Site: brandenburg
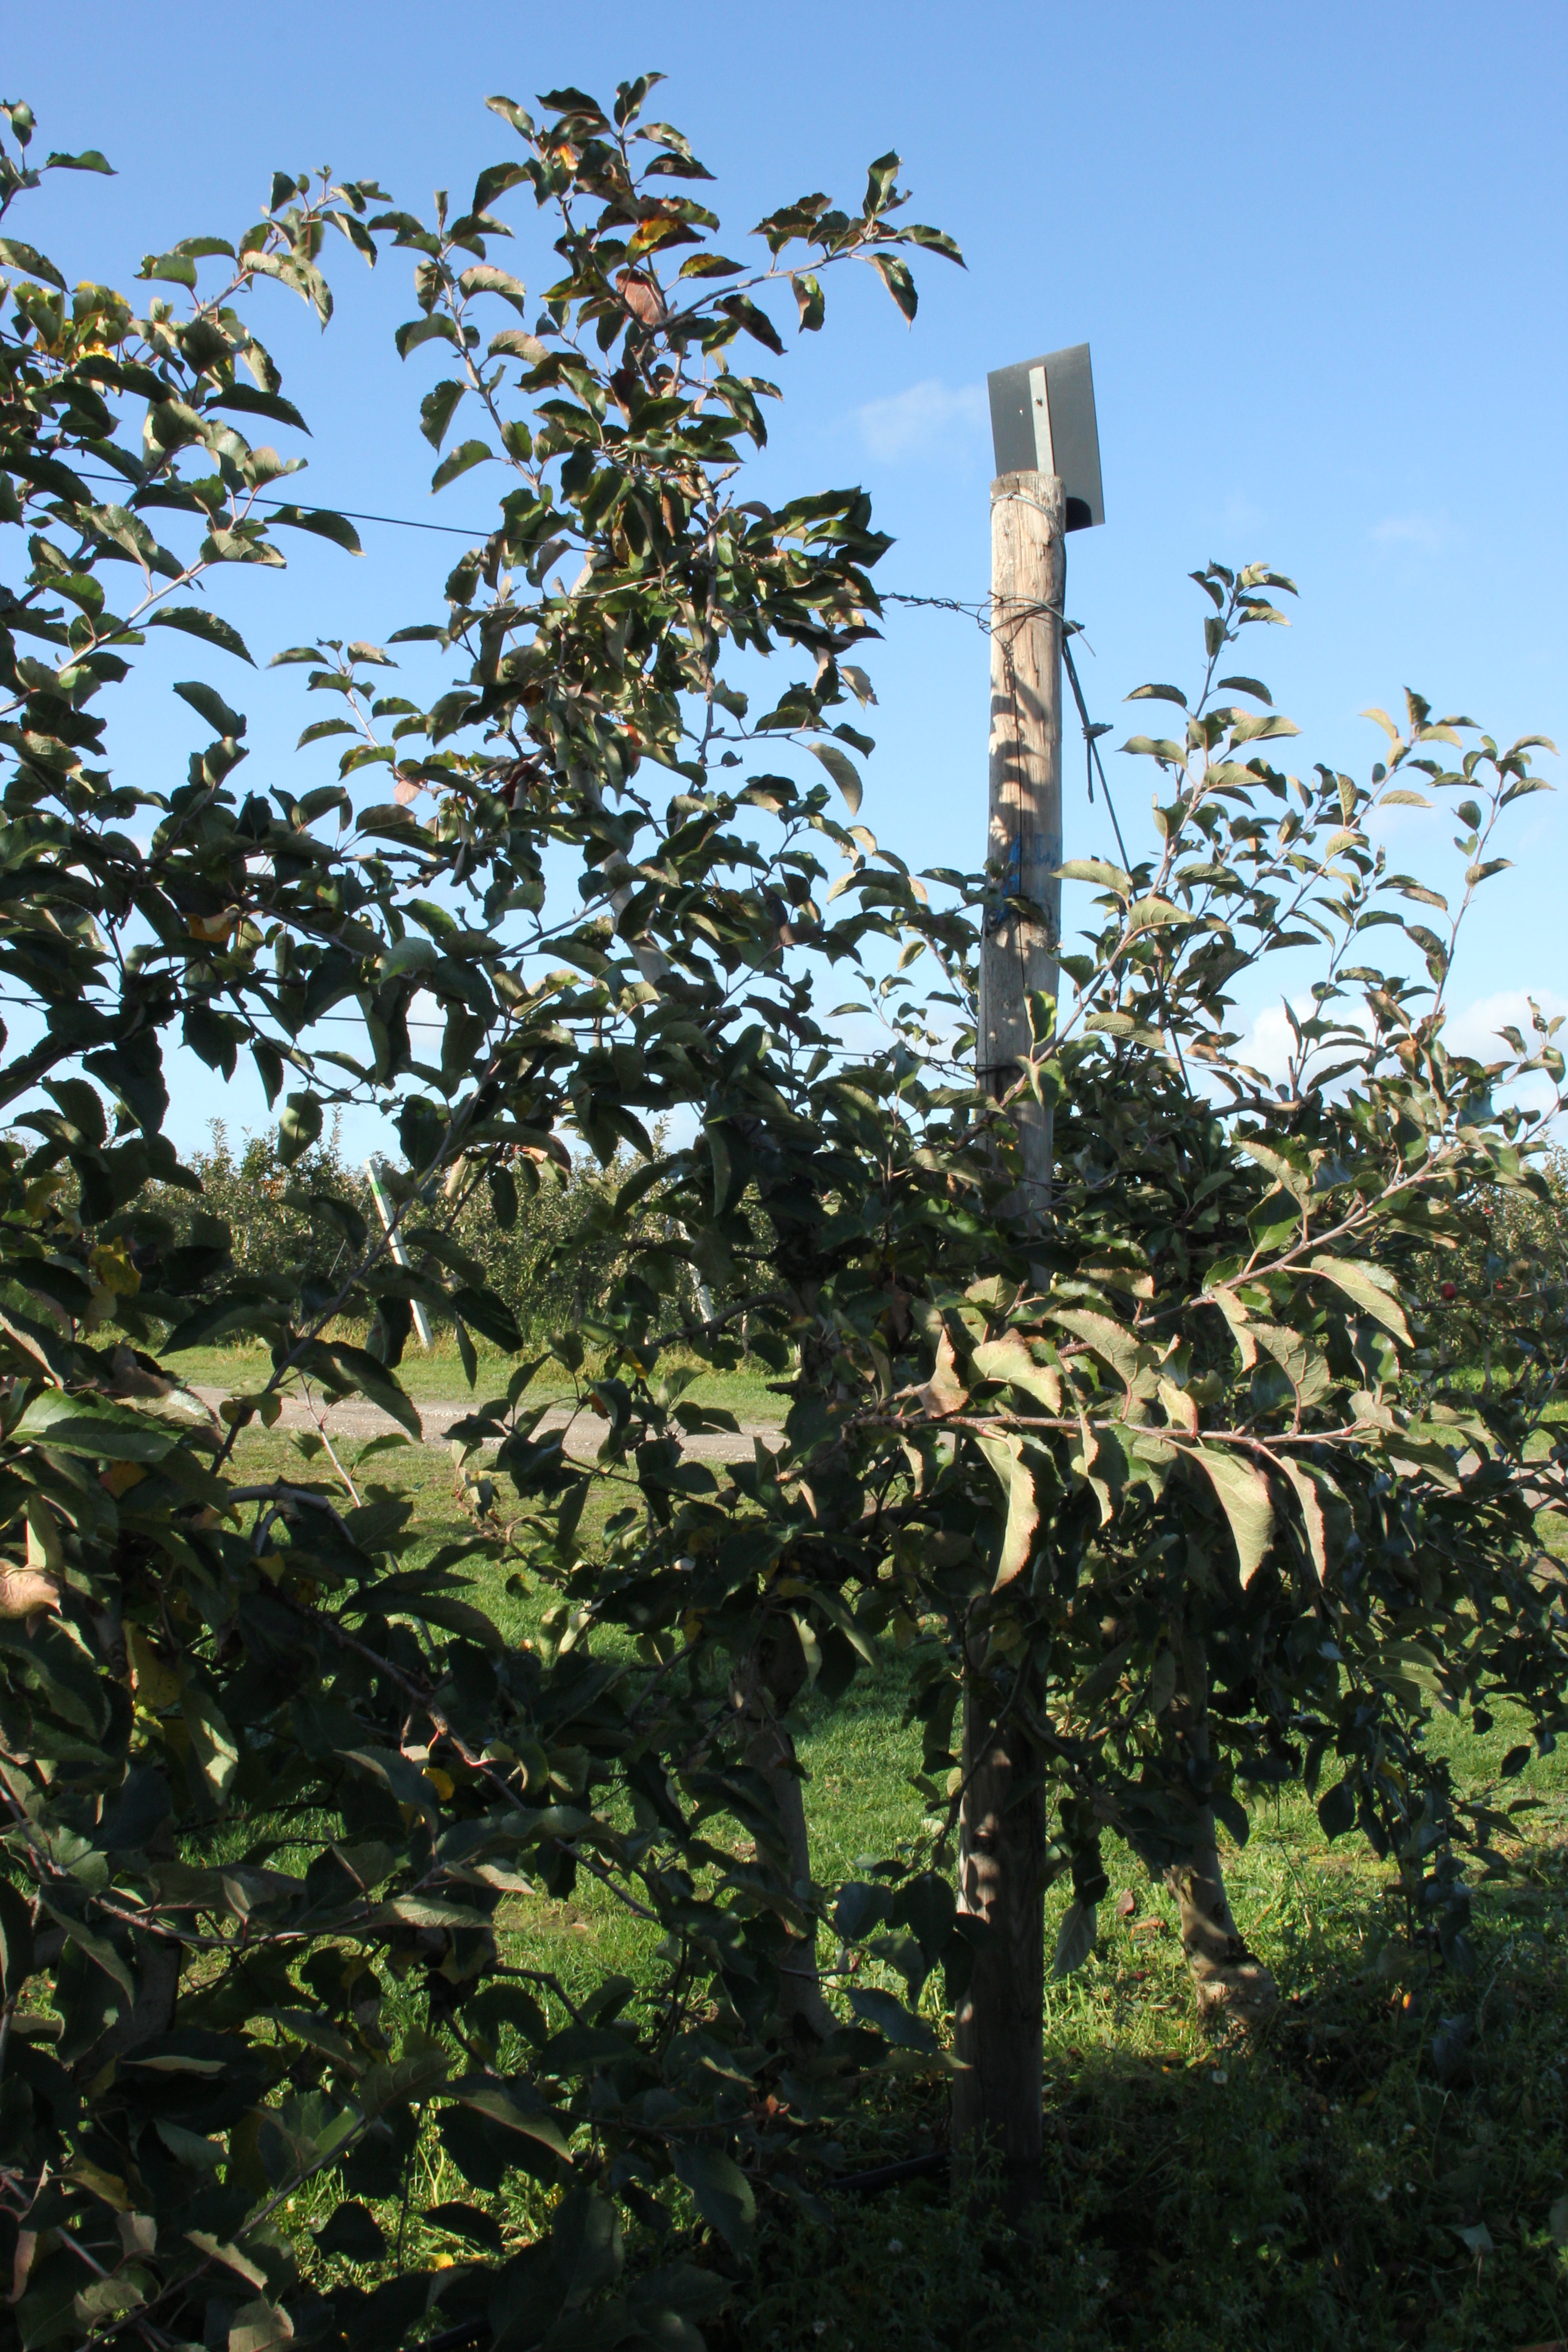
Growth stage (BBCH 91): Senescence, beginning of dormancy